Duisburg–Quakenbrück railway

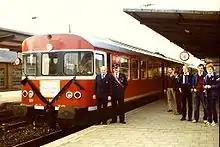
Last trip on the Rheine-Coesfeld service in 1984 at Rheine station

The line is now considered part of the connection from Duisburg to Oberhausen–Osterfeld Süd and to Essen-Frintrop and is electrified and classified as a main line, while the section from Oberhausen-Osterfeld junction at the Oberhausen Gasometer to Bottrop Delog/Detag is a single-track and non-electrified branch line.